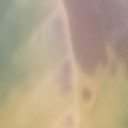
Label: Leaf_rust